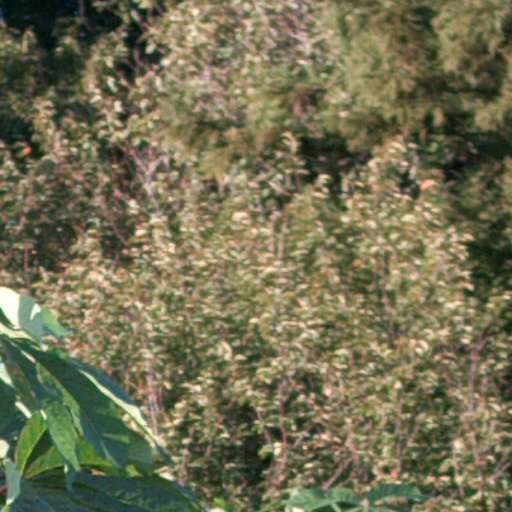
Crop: cassava